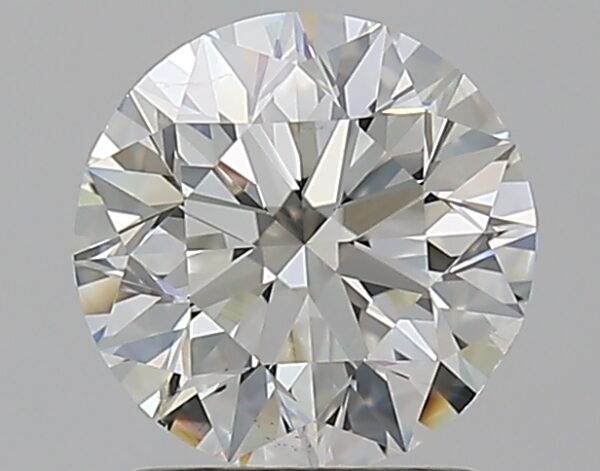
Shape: round
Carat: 1.5
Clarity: SI1
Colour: I
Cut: VG
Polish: EX
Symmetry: EX
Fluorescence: N
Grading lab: GIA
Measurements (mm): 7.19 x 7.24 x 4.59